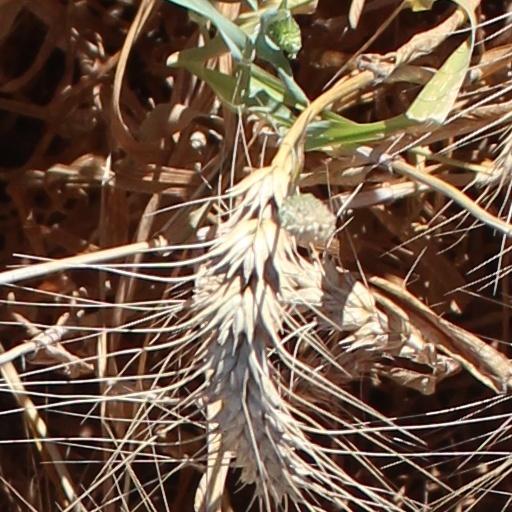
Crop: wheat